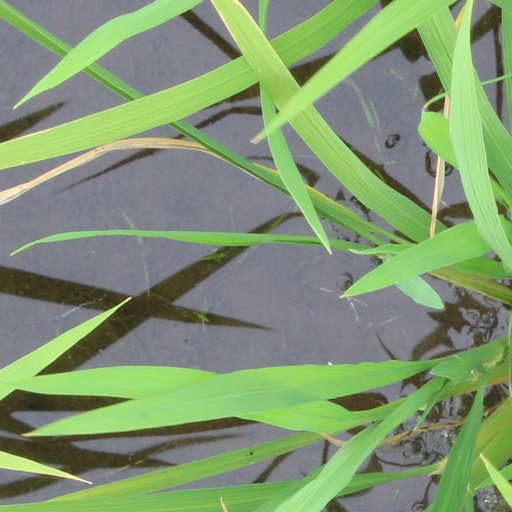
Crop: rice